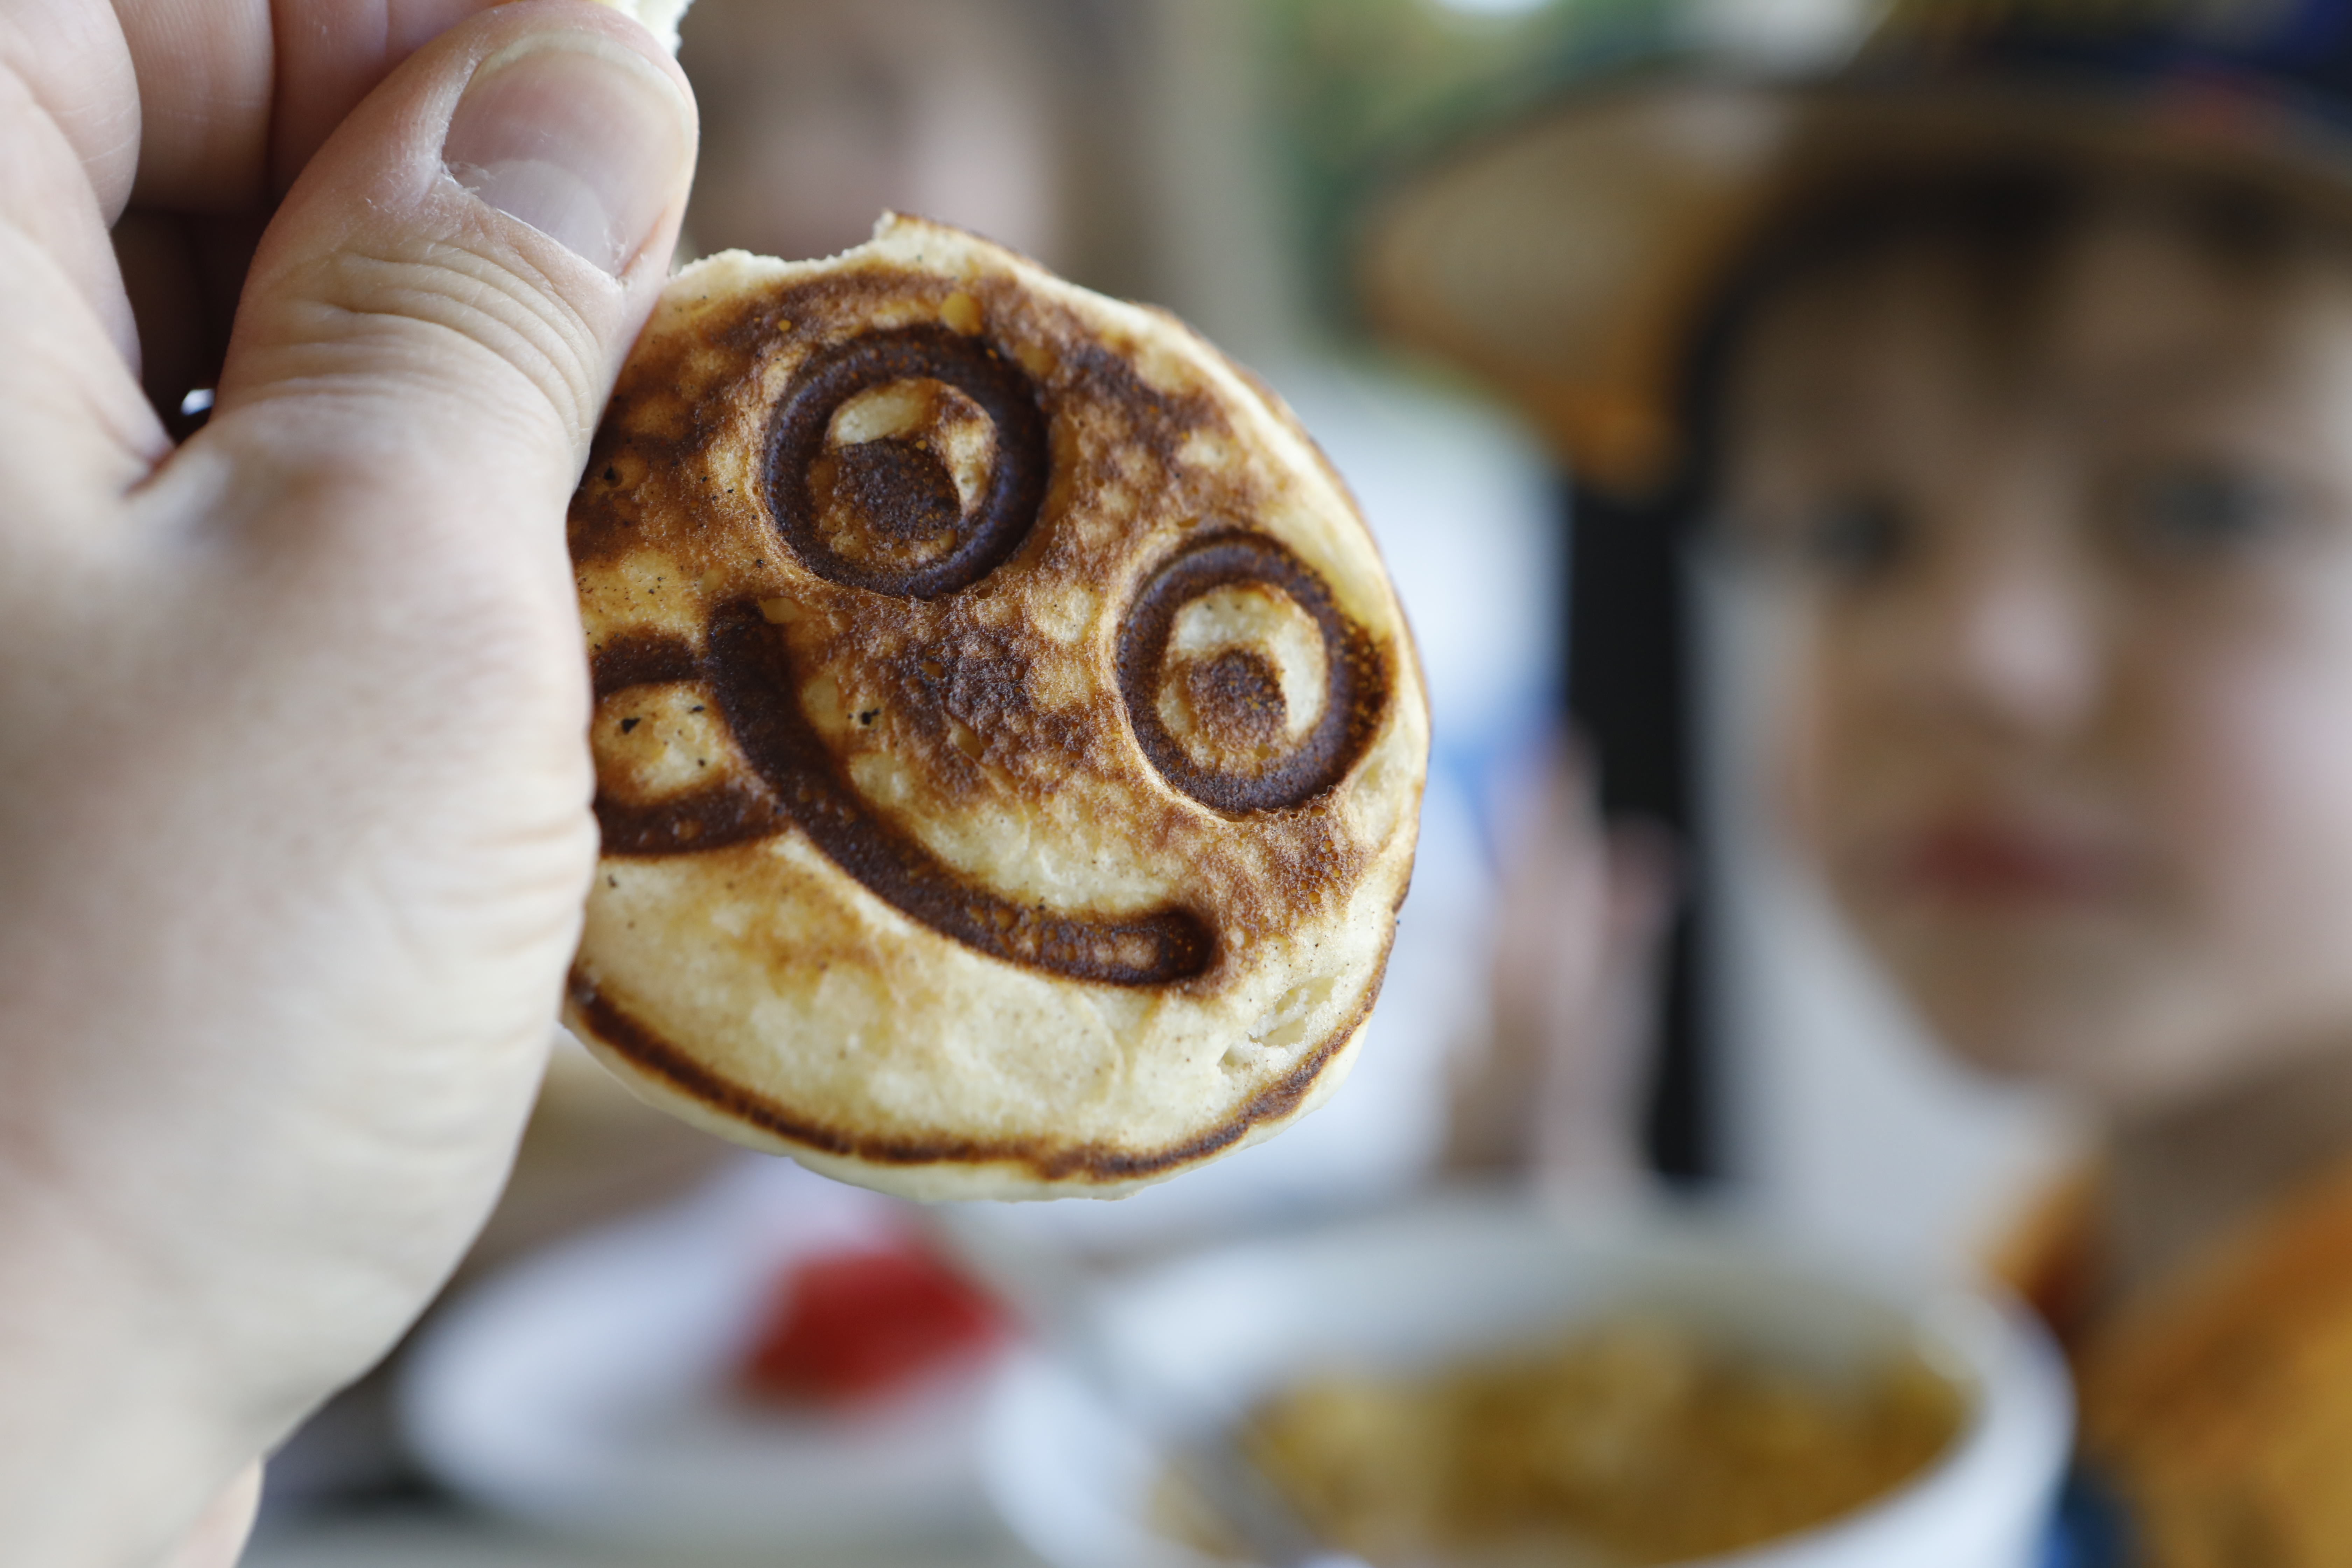
food, tableware, ingredient, recipe, Food craving, cuisine, fast food, baked goods, dish, plate, cinnamon roll, terrestrial animal, finger food, comfort food, thumb, dishware, dessert, junk food, sweetness, baking, bread, produce, cooking, delicacy, happy, culinary art, breakfast, side dish, nail, pastry, american food, snack, barn owl, toddler, child, fried food, meal